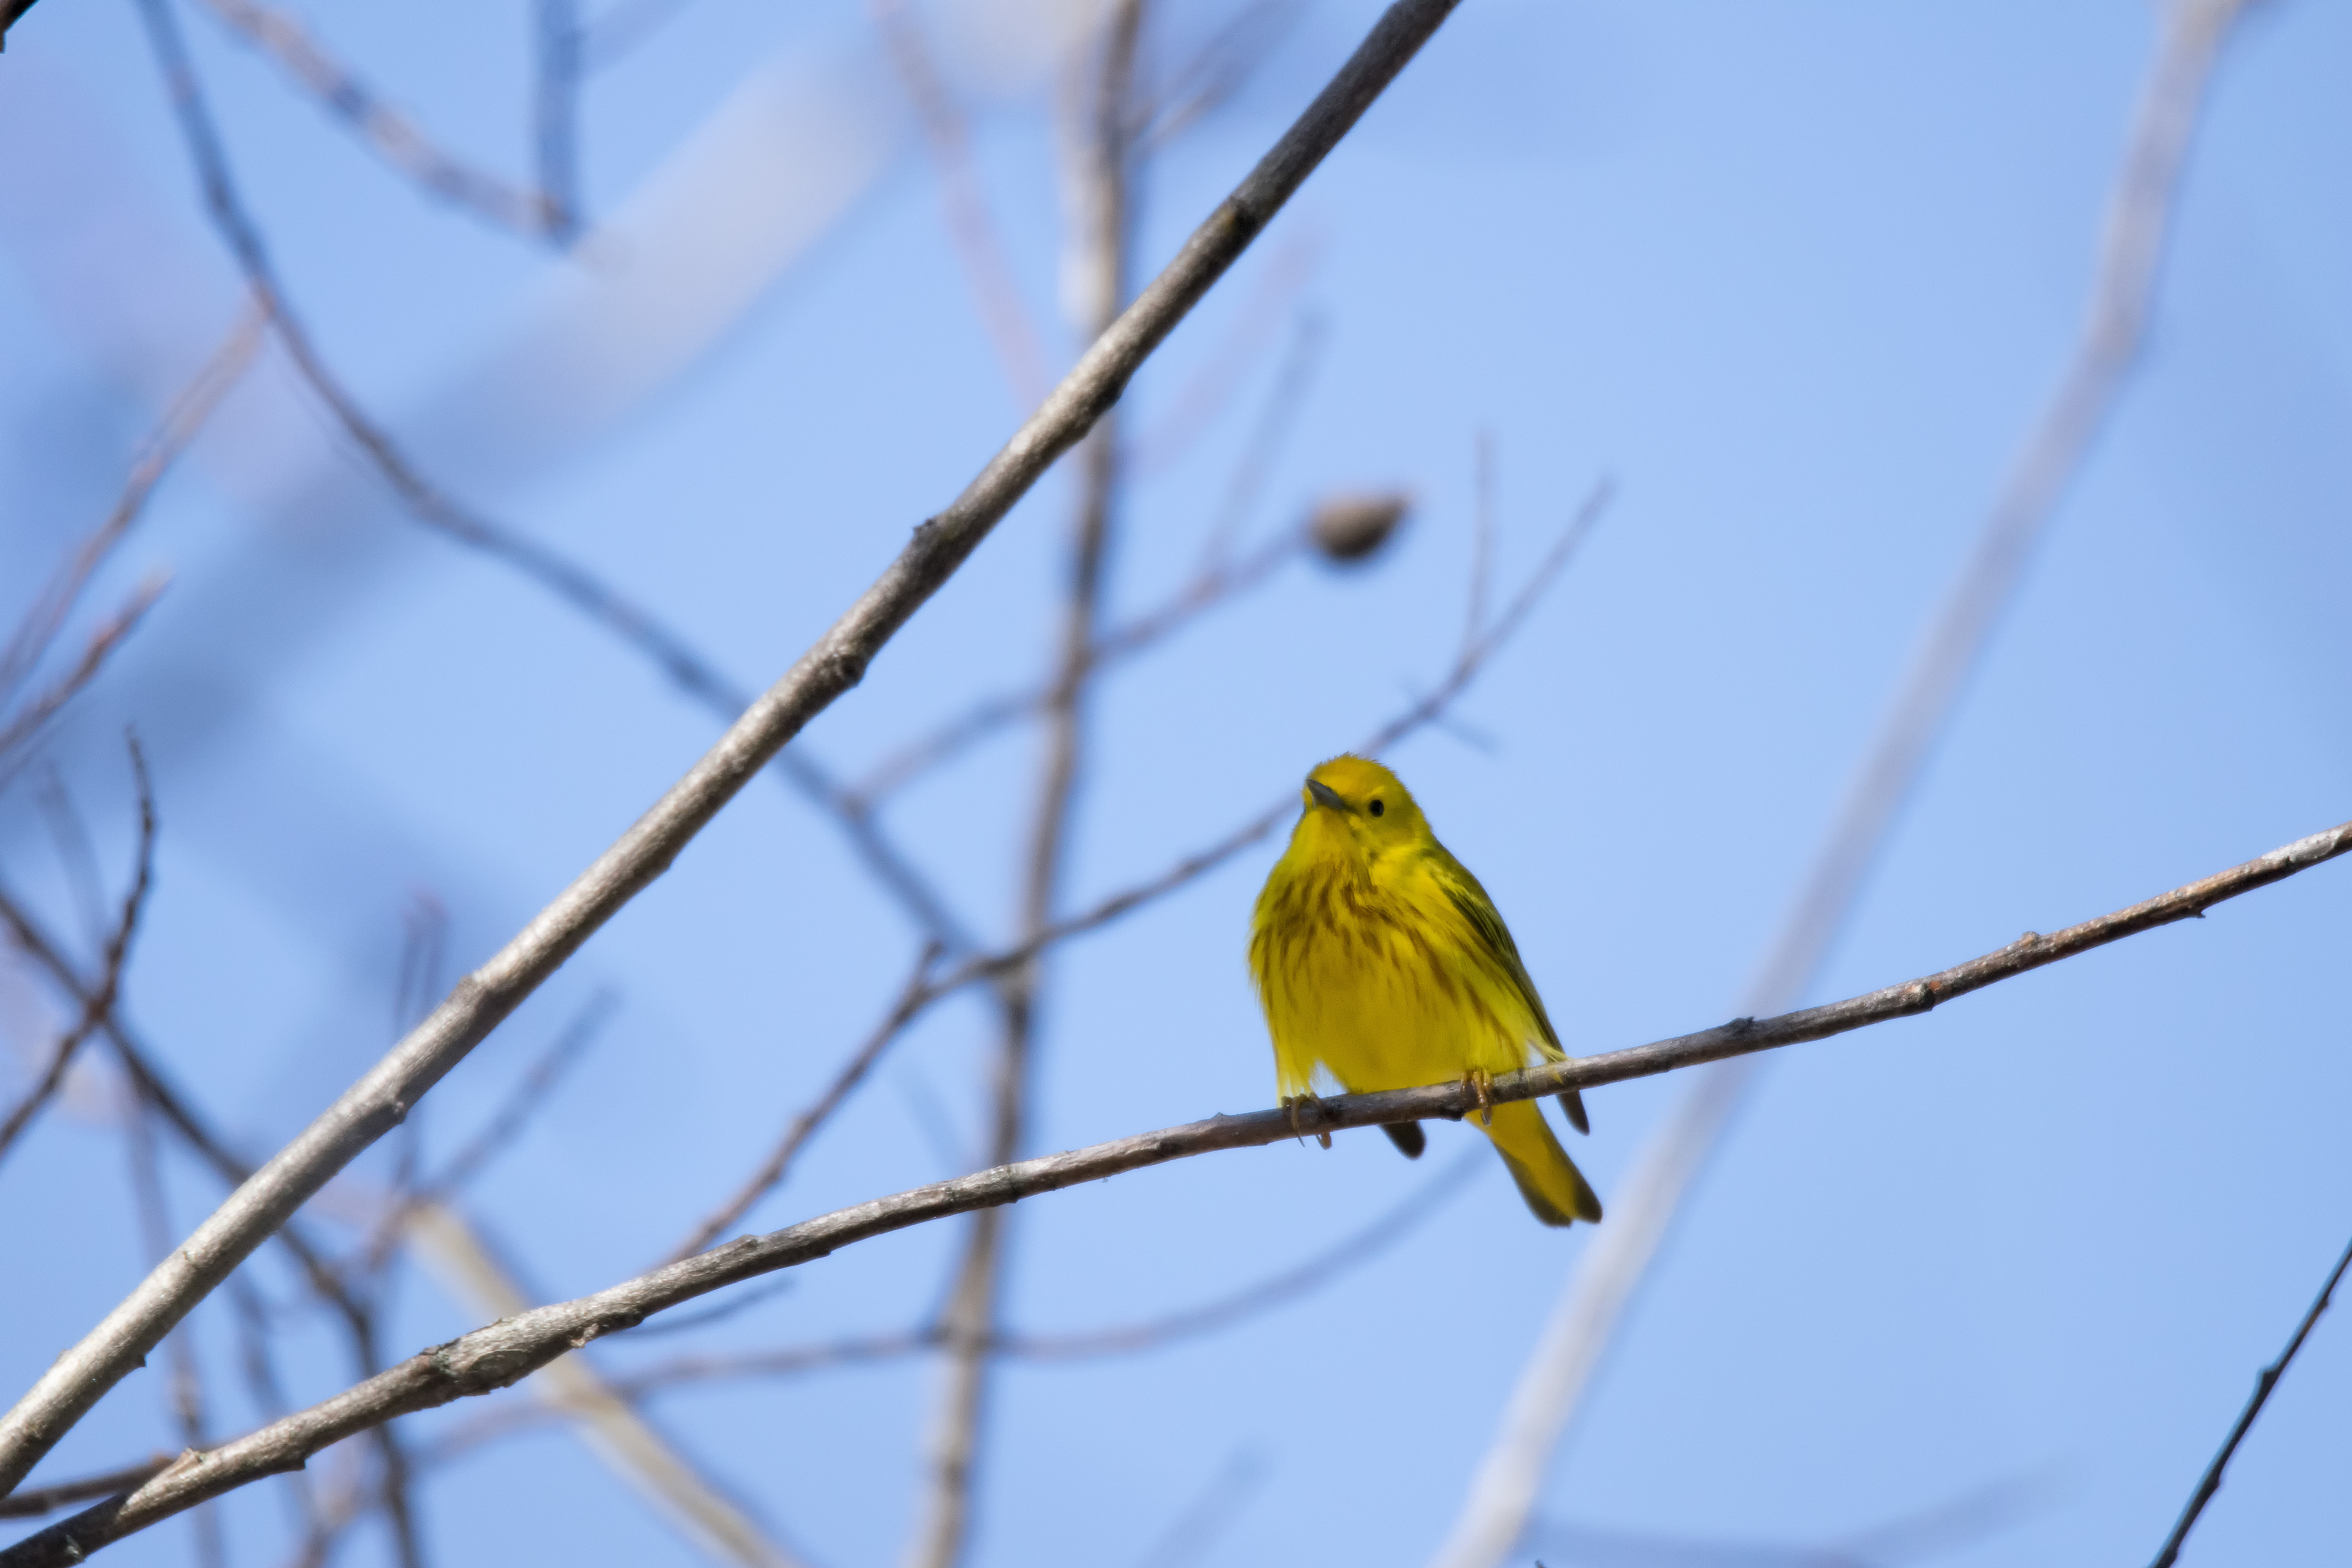
nature, branch, bird, flower, blue, yellow, fauna, canada, vertebrate, jaune, quebec, finch, parakeet, warbler, sherbrooke, oiseau, paruline, perching bird